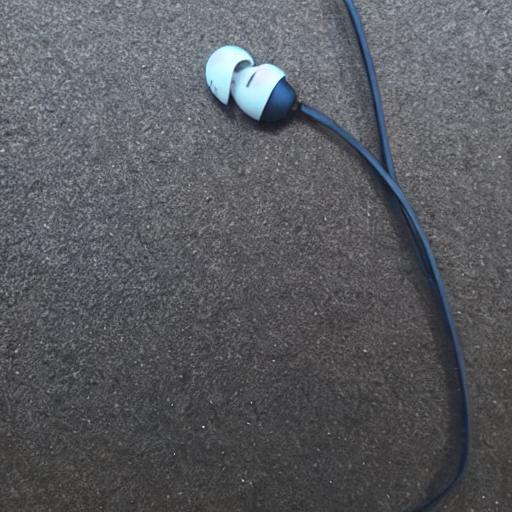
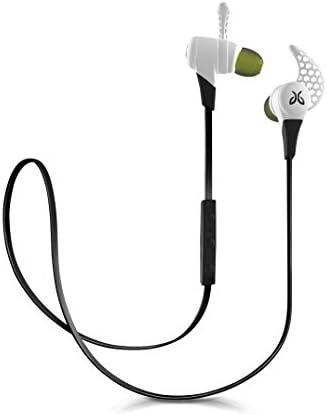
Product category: headphones
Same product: no